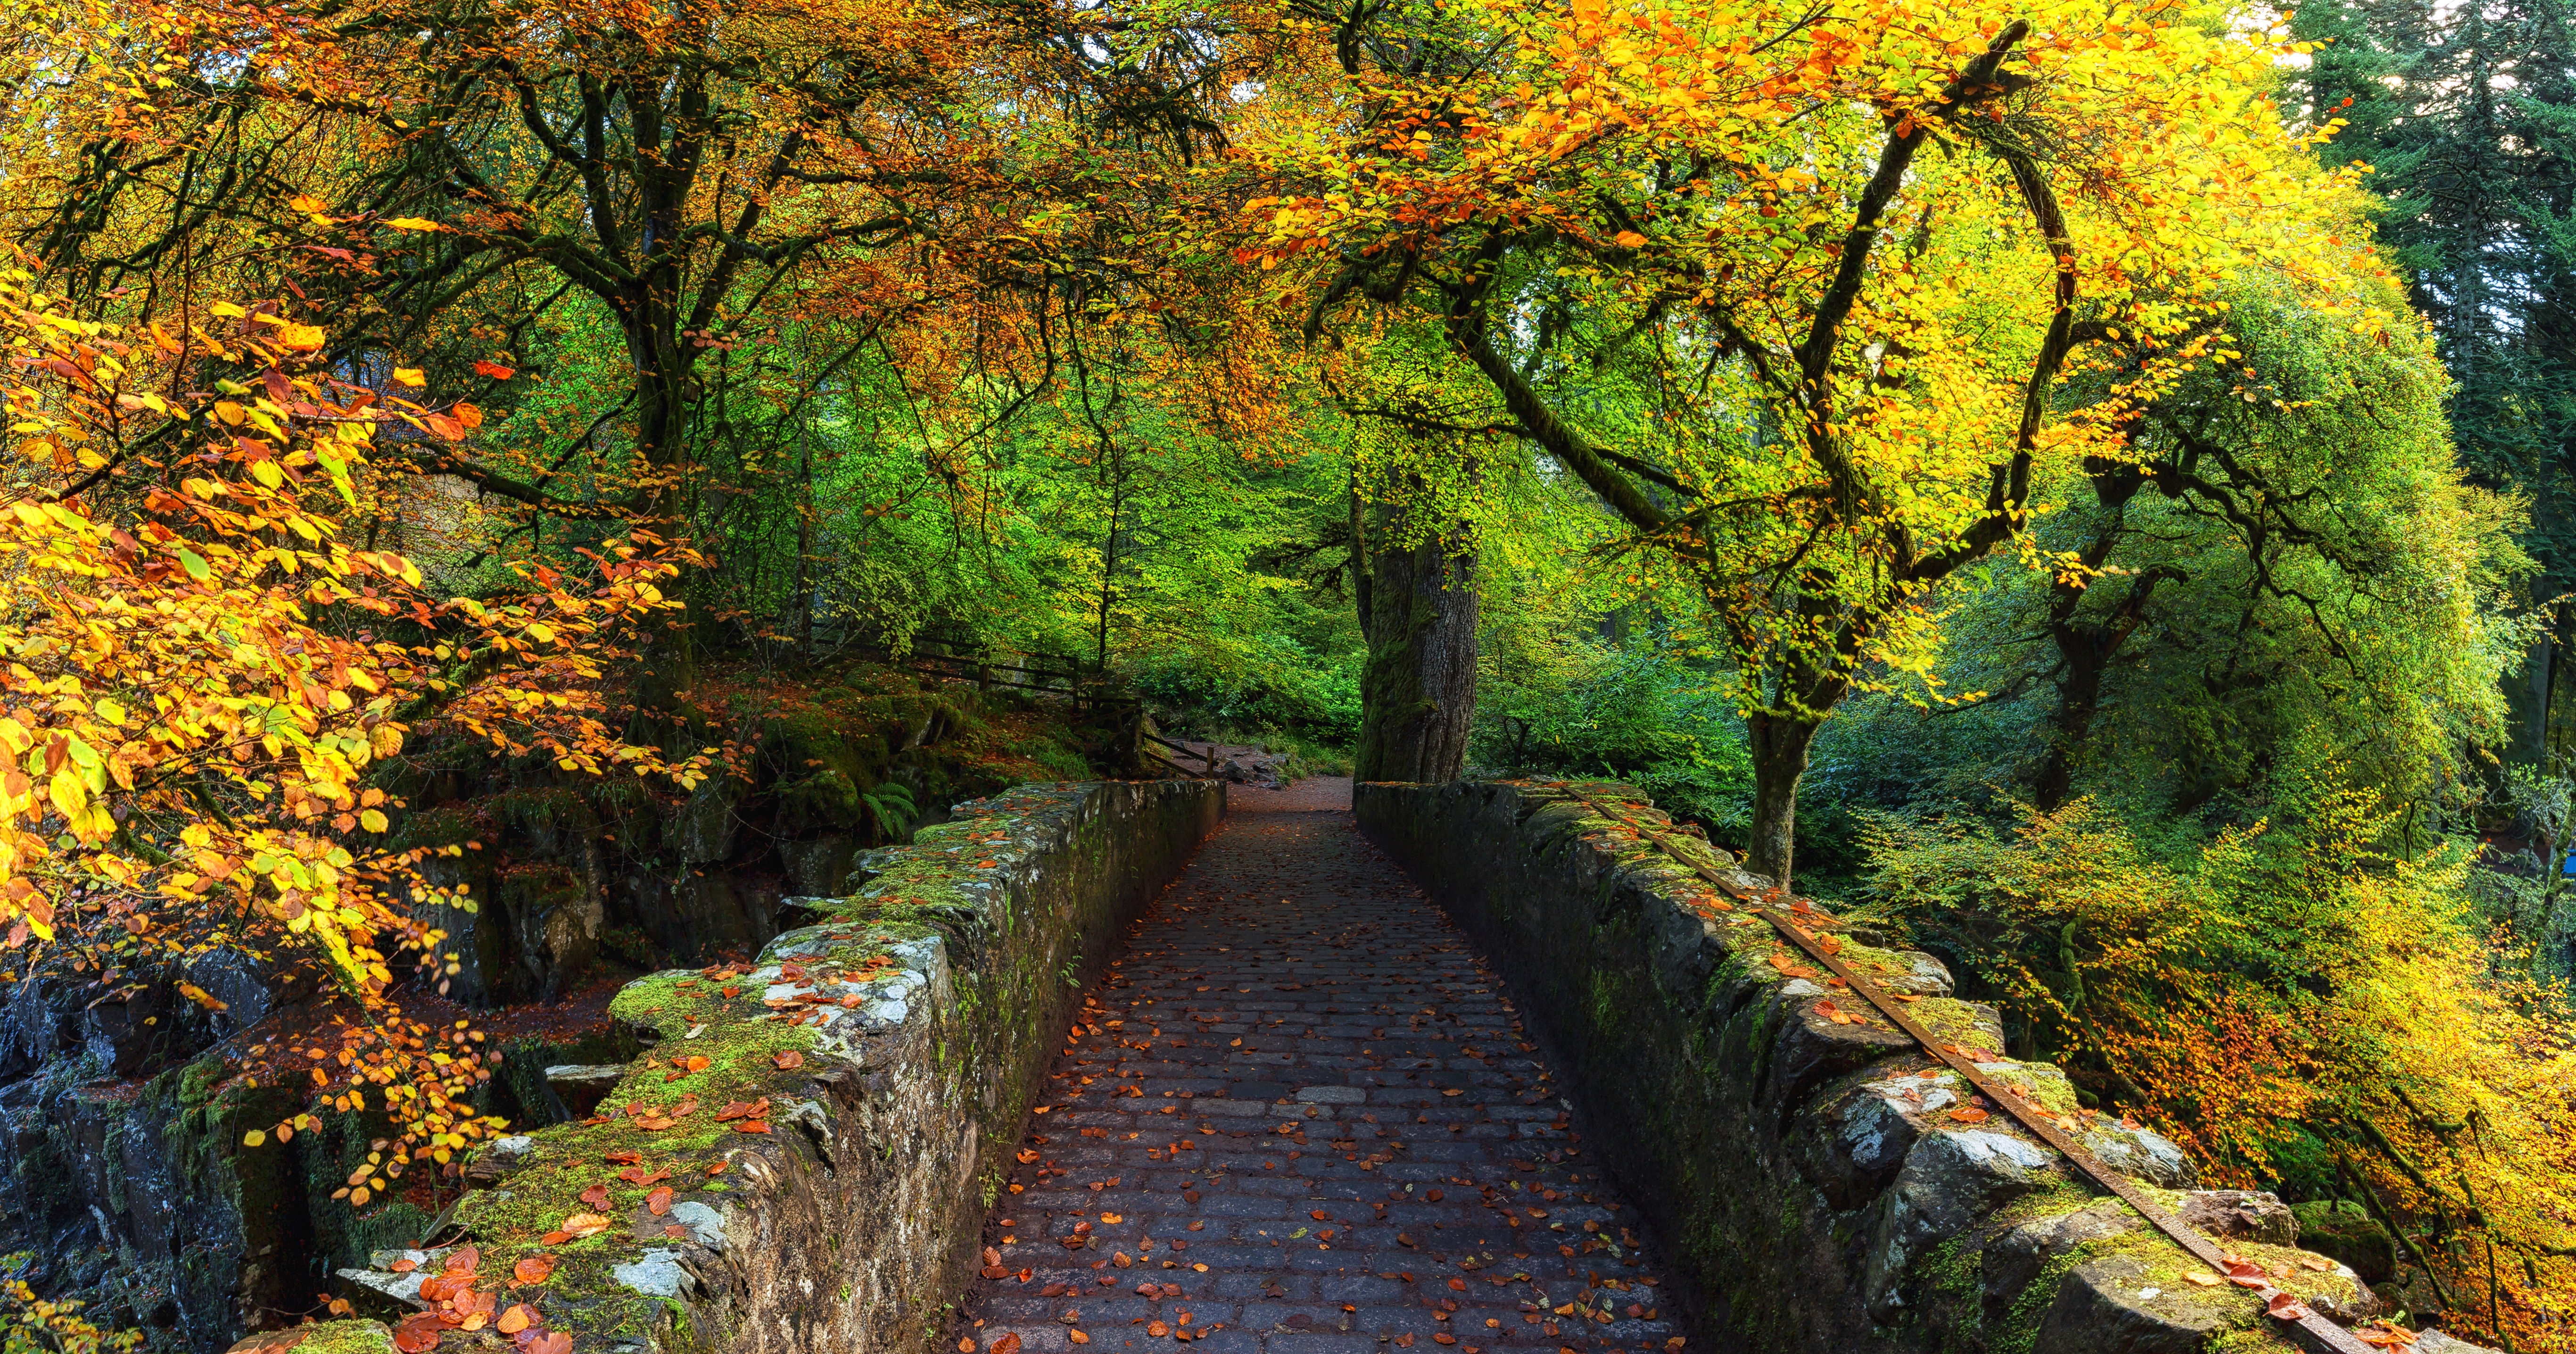
landscape, tree, nature, forest, grass, branch, plant, sunlight, leaf, spring, autumn, yellow, garden, flora, cool image, vegetation, deciduous, canon6d, grove, scotland, botanical garden, hermitage, woodland, i, autumnleaves, autumncolours, ef1635mmf4lisusm, perthshire, dunkeld, riverbraan, maidenhair tree, old growth forest, computer wallpaper, temperate broadleaf and mixed forest